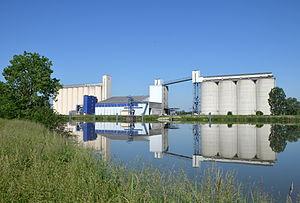
Silos à Esbarres le long de la Saone, Côte d'Or, France
Esbarres est une commune française située dans le canton de brazey-en-Plaine du département de la Côte-d'Or en région Bourgogne-Franche-Comté.